Xochimilco

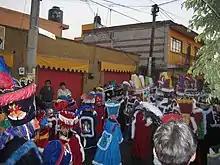
Chinelos dancers in Xochimilco

The Belem Church in the historic center dates from 1758. It has been renovated several times, with the last time in 1932.